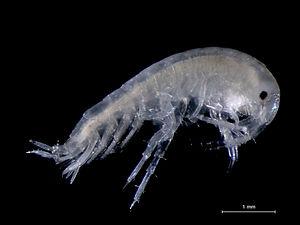
Les amphipodes sont de petits crustacés d'une taille de l’ordre du centimètre. Très abondants dans le milieu marin notamment dans la zone de balancement des marées, ils colonisent également les eaux saumâtres, les eaux douces et même le milieu terrestre.
Senticaudata est un sous-ordre de crustacés de l'ordre des amphipodes.